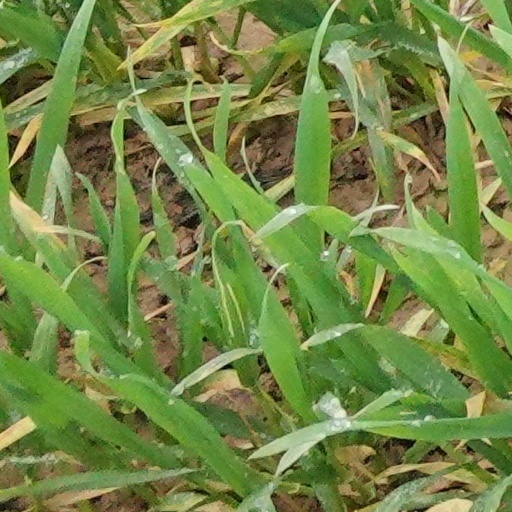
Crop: wheat